Coronavirus 3′ stem-loop II-like motif (s2m)

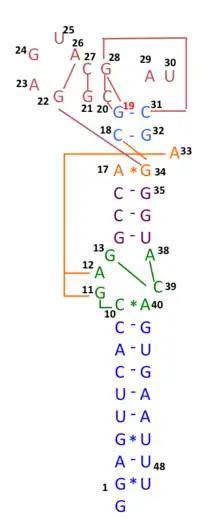
Schematic representation of the s2m RNA secondary structure, with tertiary structural interactions indicated as long range contacts.

Potential interacting human microRNA targets of SARS-CoV-2 that share similarity with those of influenza A virus H1N1 was identified as therapeutic targets.